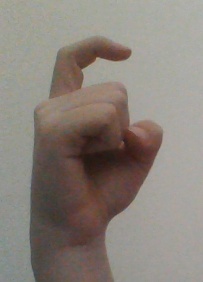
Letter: ra